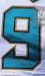
Number: 9